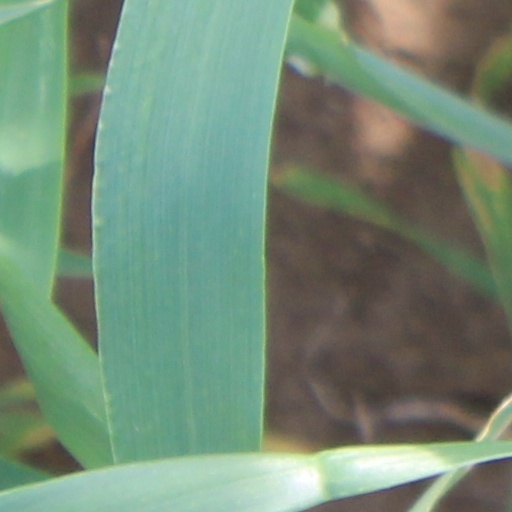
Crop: wheat